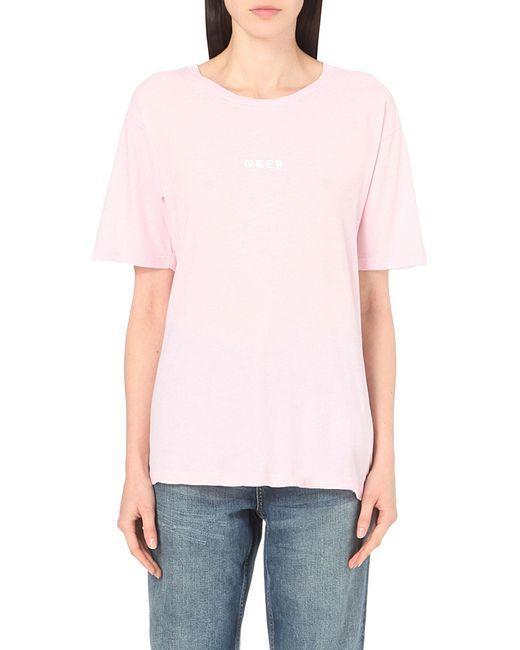
Kurzärmliges T-Shirt und blaue Denim-Jeans in verwaschener Optik